Hoffmaniada

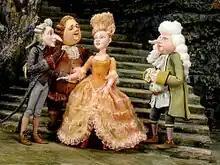
Roles were voiced. To the left is Ernst meeting Veronica.

Soyuzmultfilm was ready to revive their animation studio. The establishment from Moscow like other businesses was beleaguered by the collapse of the Soviet Union in 1991. Despite the challenges, in 2001, Soyuzmultfilm confirmed about a grand project based on the works of German 19th century author E. T. A. Hoffmann (1776-1882). Soyuzmultfilm previously has not produced a feature film since 1985. The project combines the best traditions of classic Russian animation and modern technology. The film is Soyuzmultfilm's entry to the digital media industry and a turning point in its history. The film became one of the largest full-length and technically complex cartoons in the studio's recent history that took over fifteen years of production. The studio invited Mikhail Shemyakin to the project as animation director.